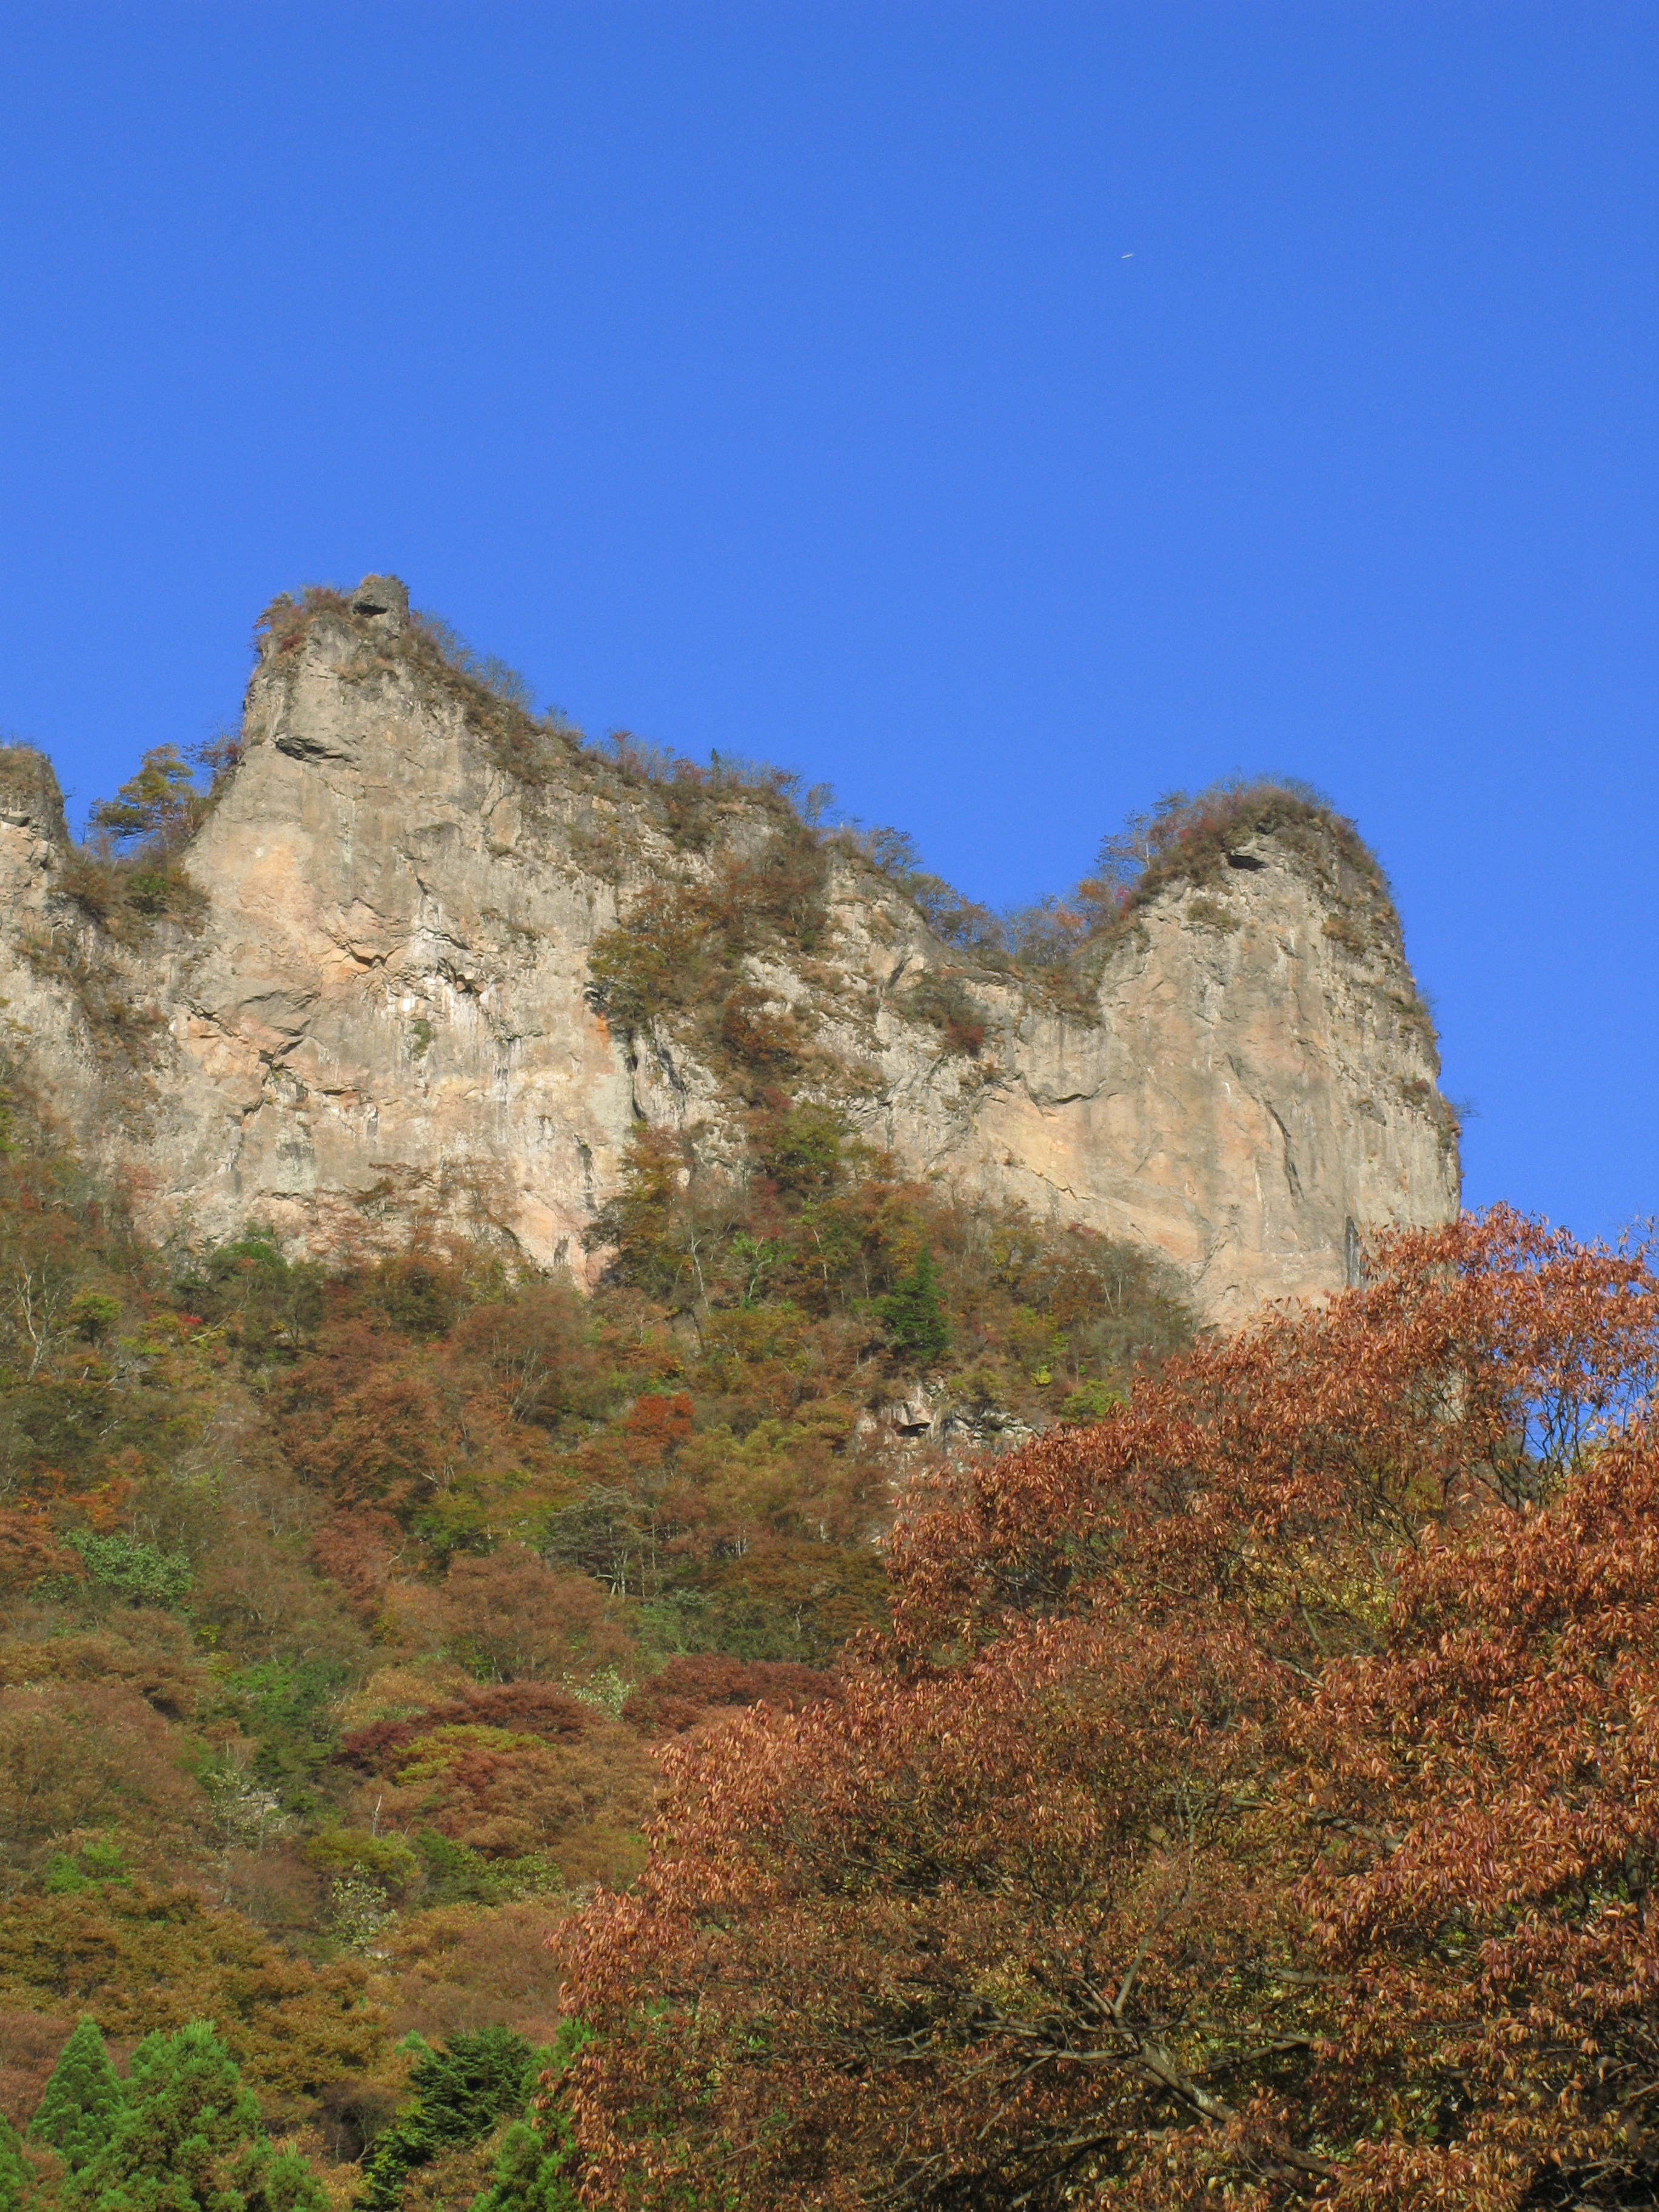
landscape, rock, mountain, hill, view, valley, mountain range, formation, cliff, high, terrain, ridge, geology, badlands, plateau, hires, hi, res, 5photosaday, g7, landform, geographical feature, mountainous landforms